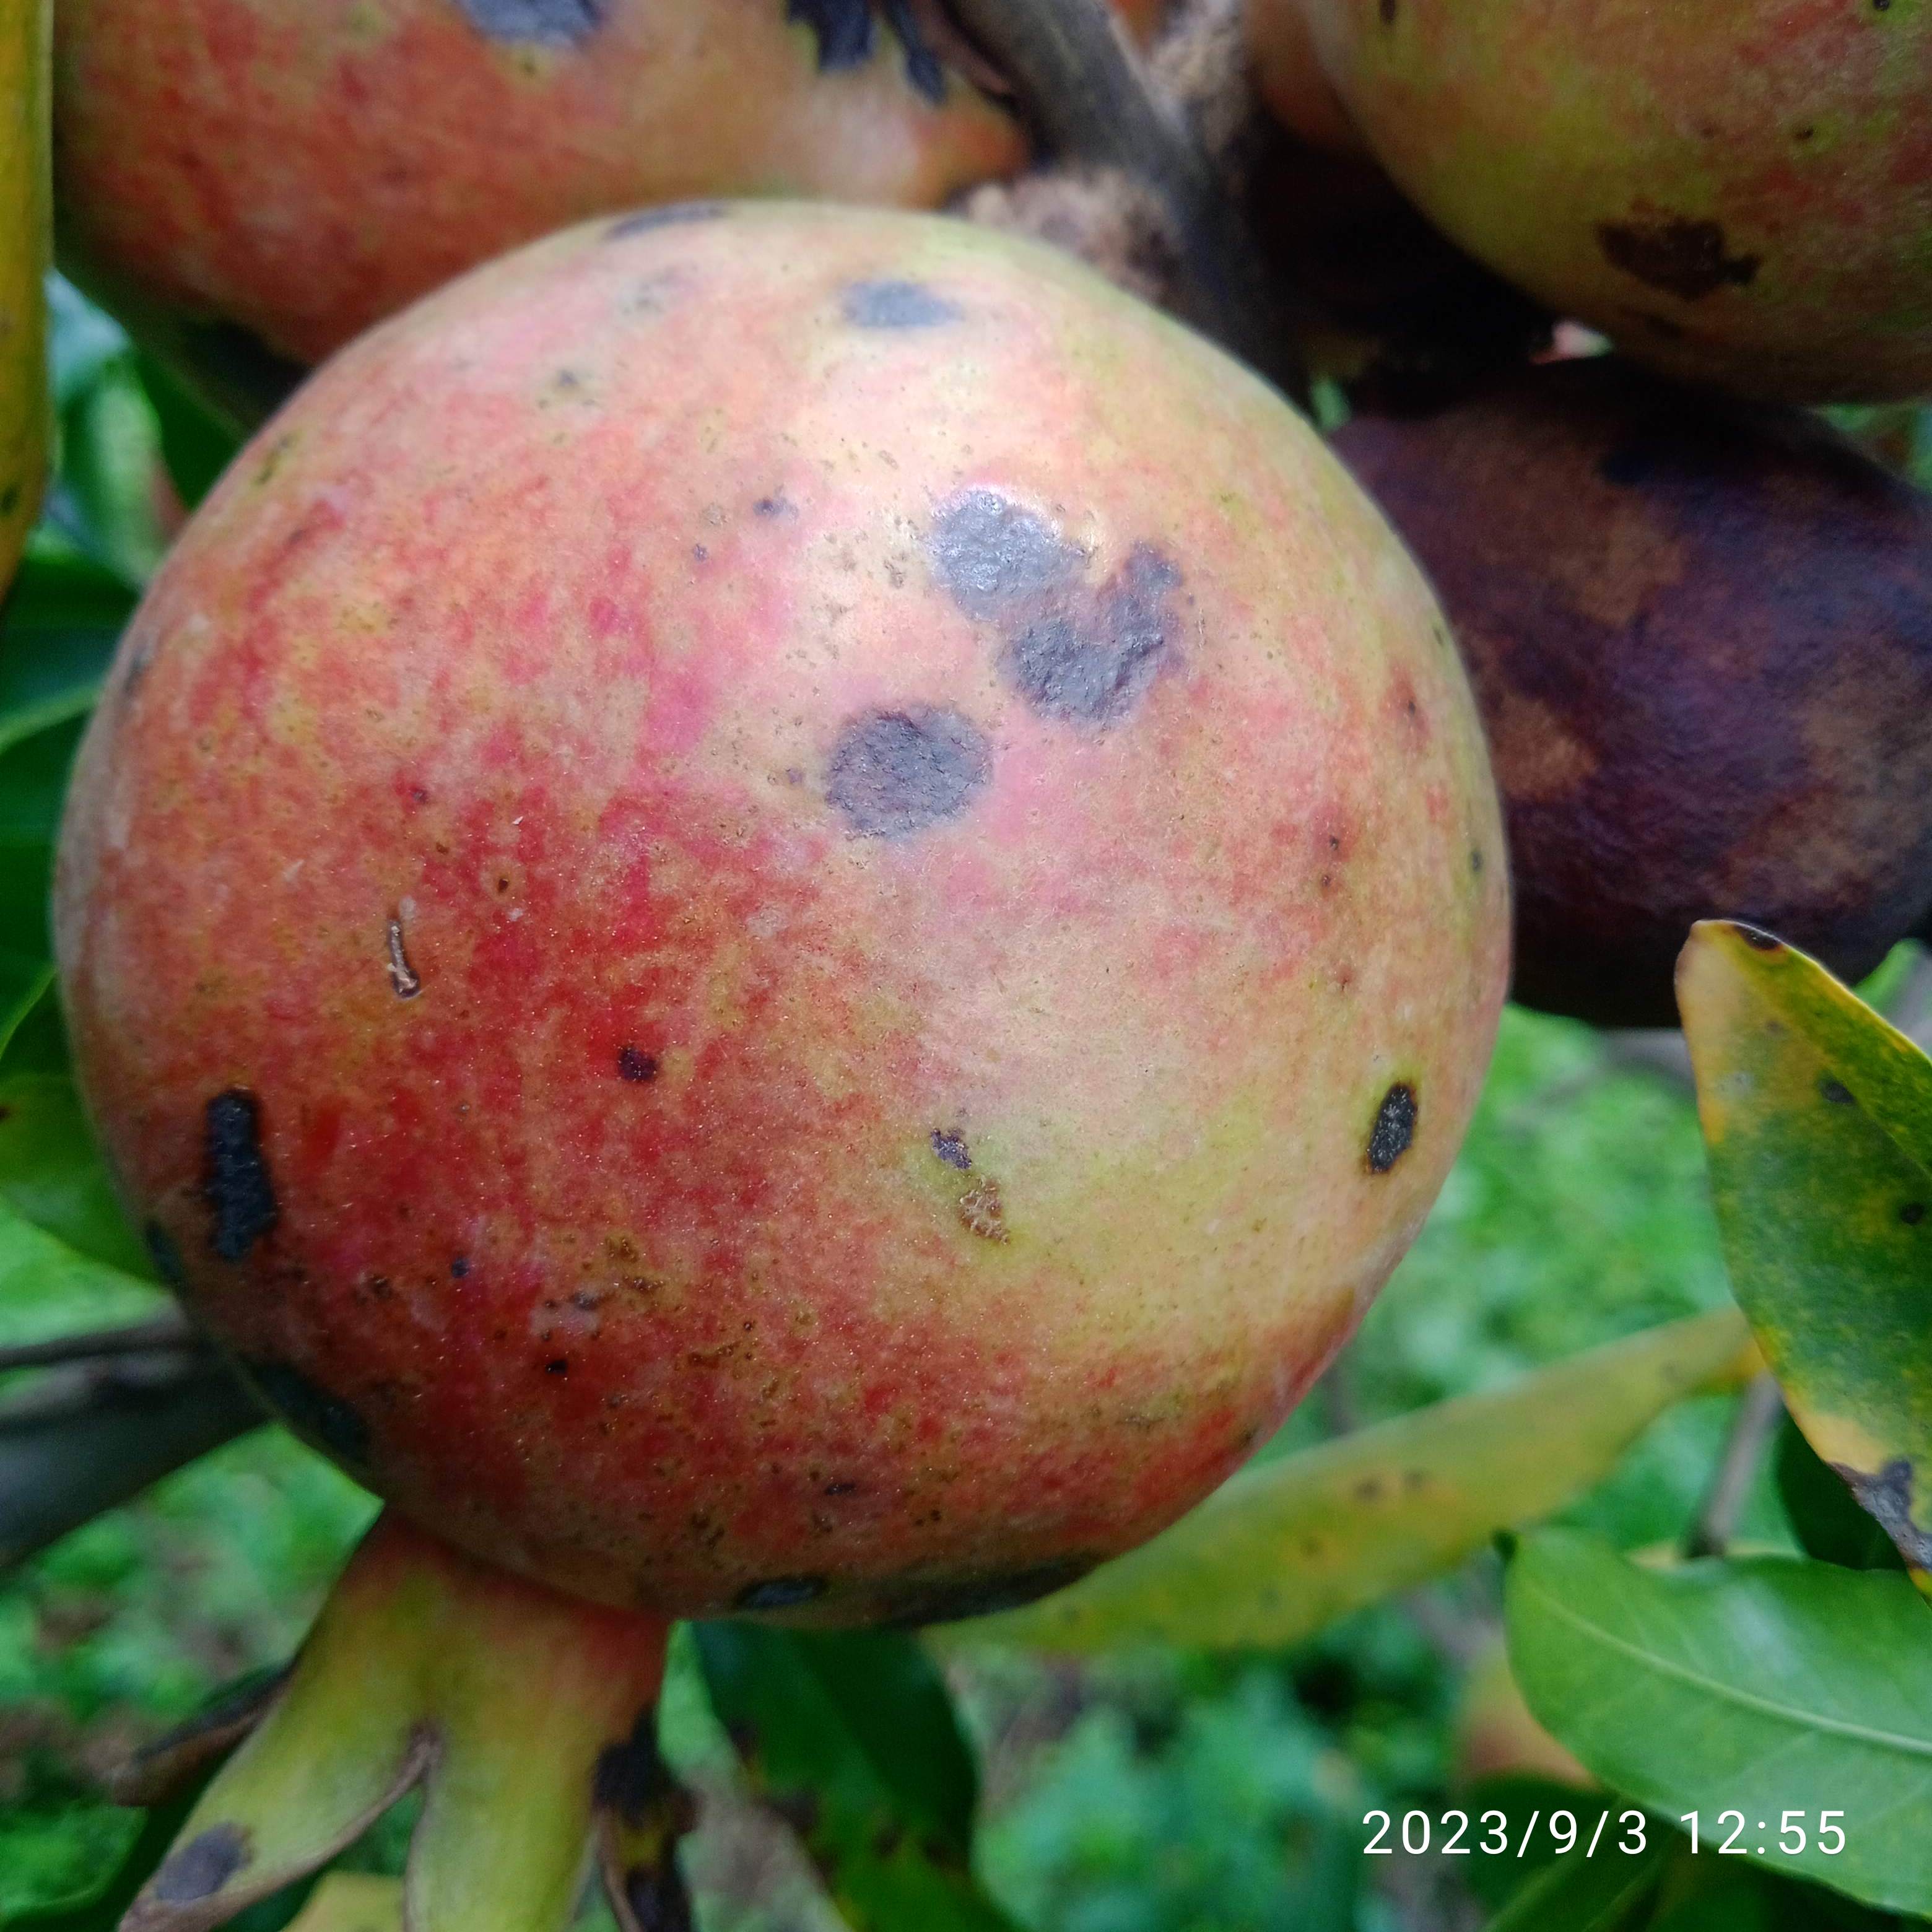
Label: Anthracnose